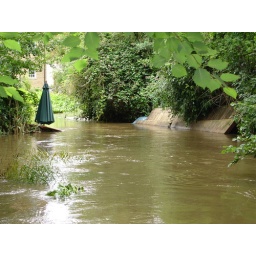
Looking down the river. The table and umbrella are stuck in the normal bed of the river on the fenceline of the garden.